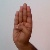
The image shows a hand gesture representing the letter 'B' in Indian Sign Language.